Paul West (writer, born 1930)

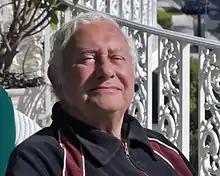
Paul West in Florida, 2010

Paul Noden West (23 February 1930 – 18 October 2015) was a British-born American novelist, poet, and essayist. He was born in Eckington, Derbyshire in England to Alfred and Mildred (Noden) West. Before his death, he resided in Ithaca, New York, with his wife Diane Ackerman, a writer, poet, and naturalist. West is the author of more than 50 books.